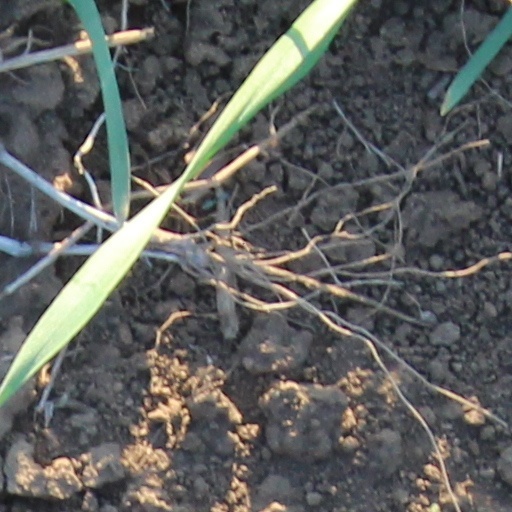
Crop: wheat